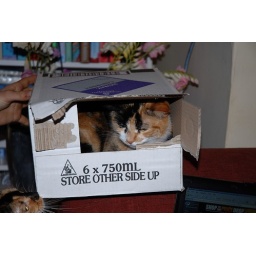
cat in a box